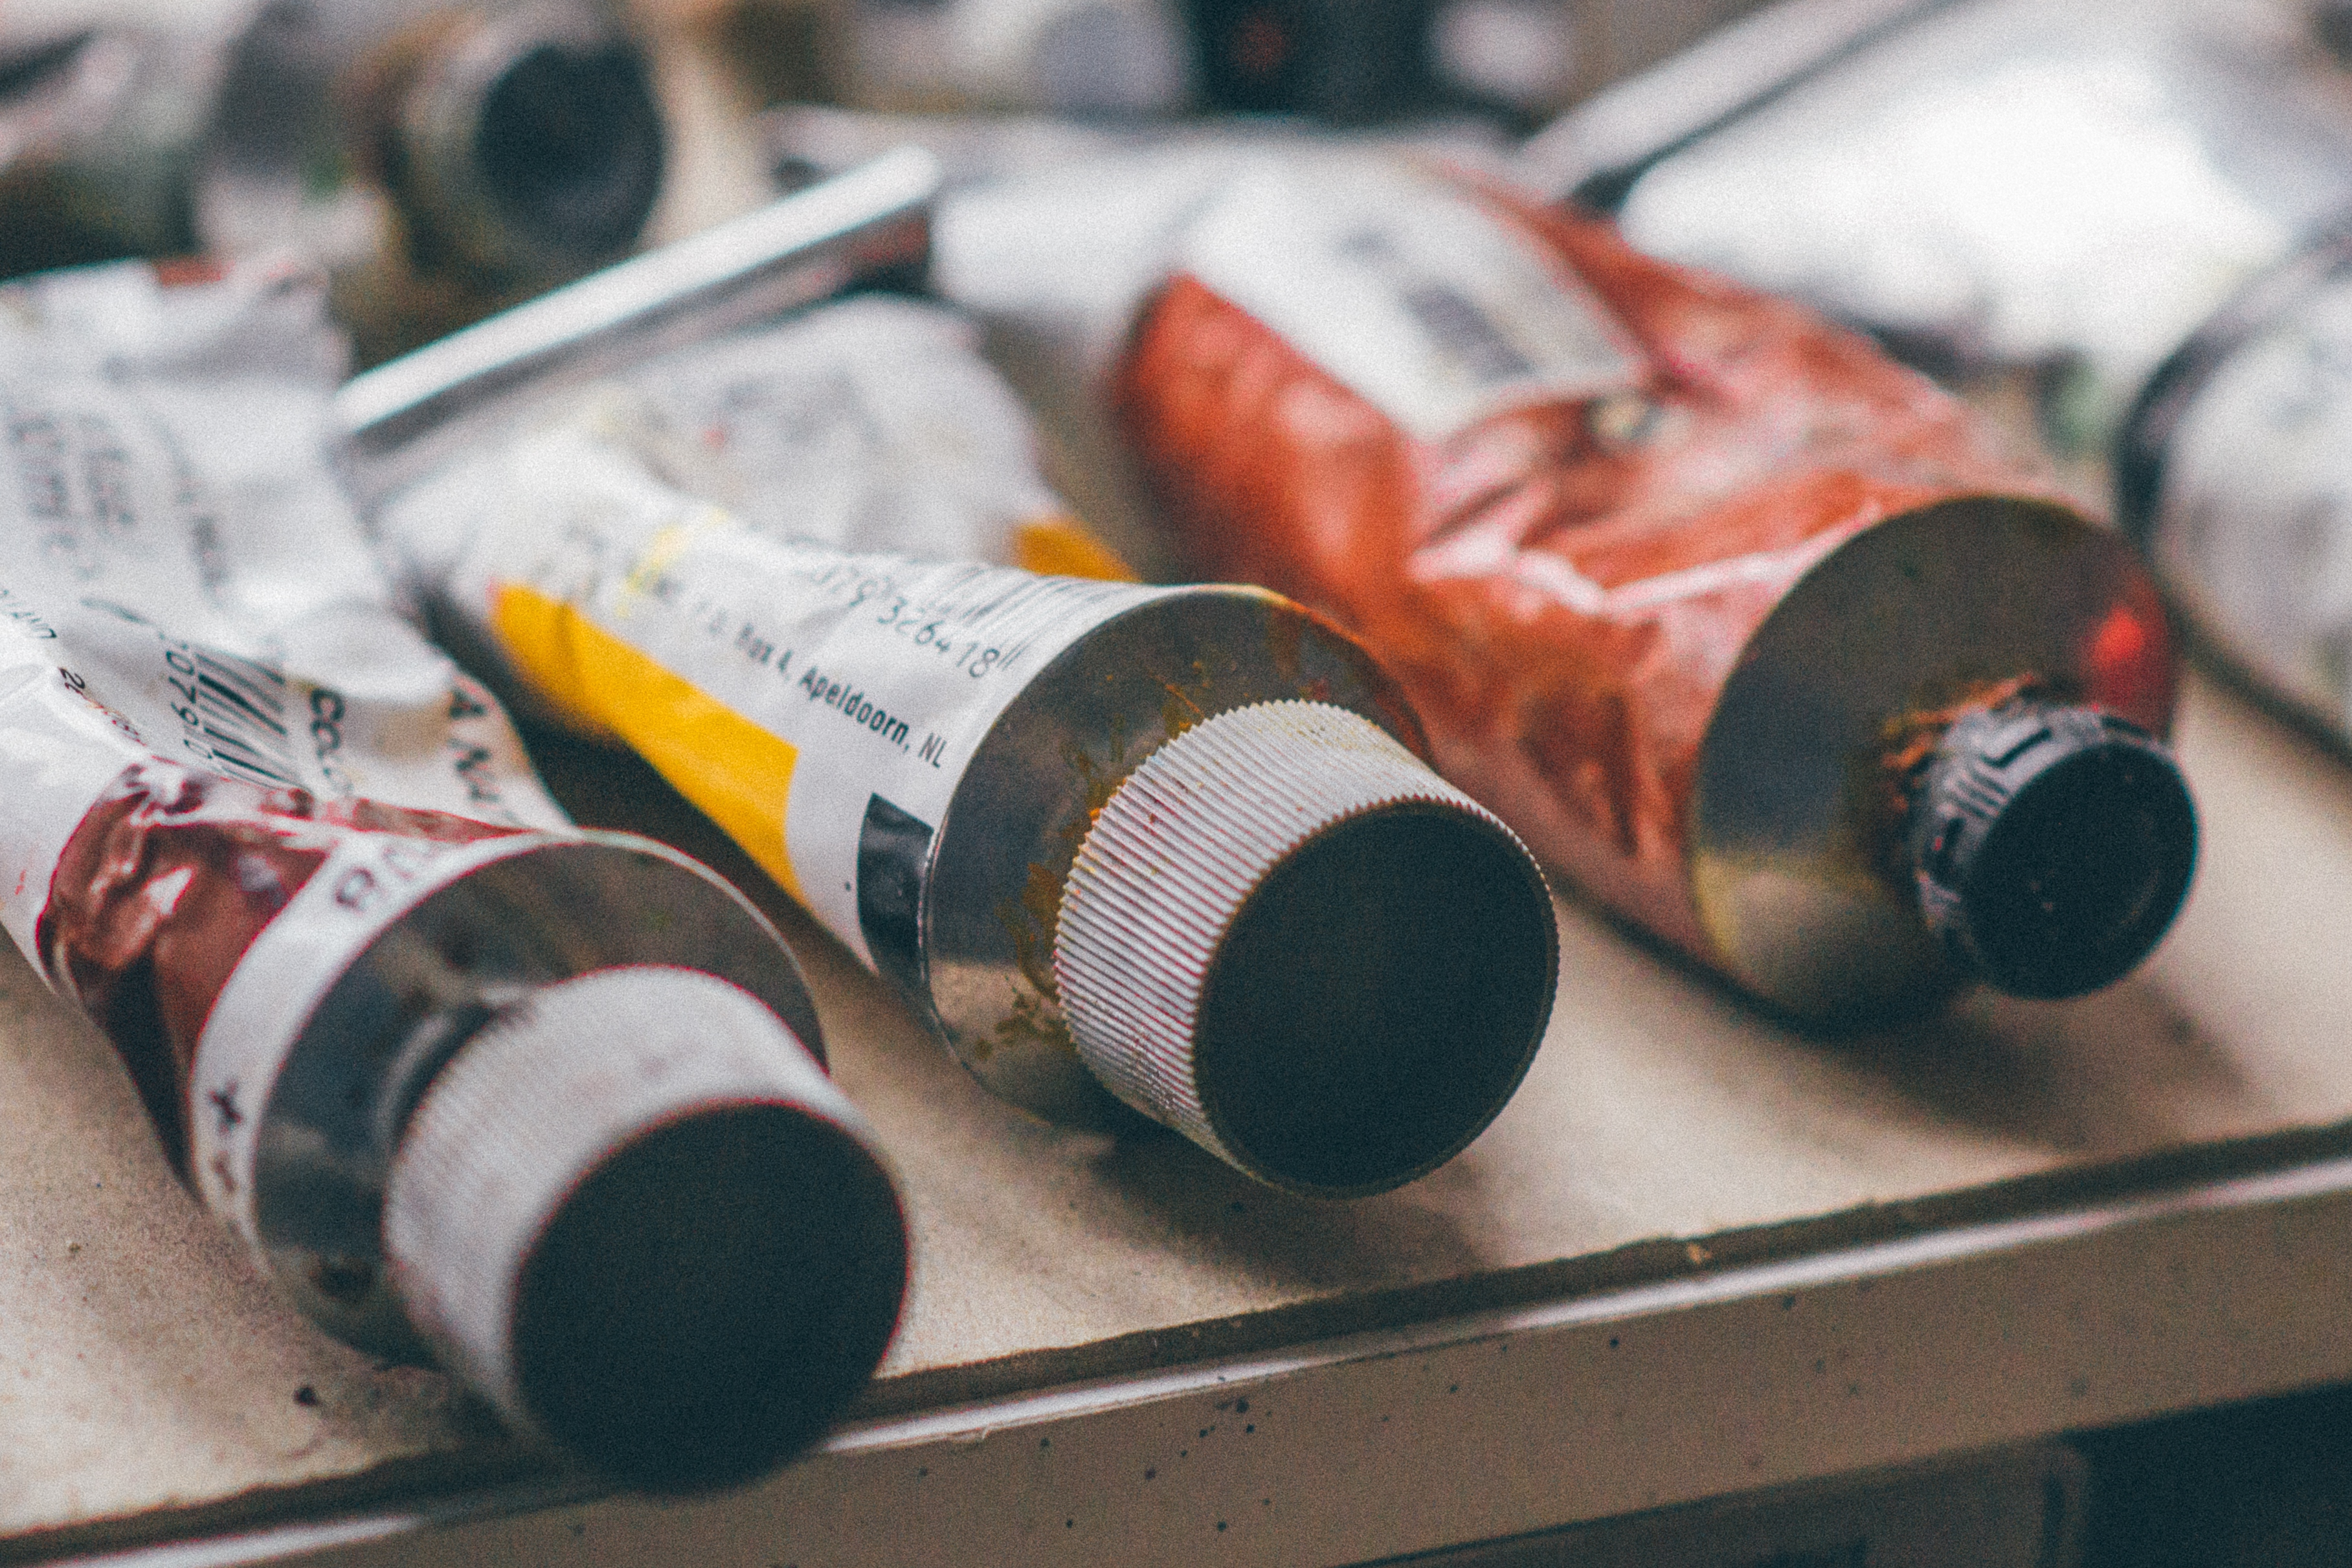
paint, metal